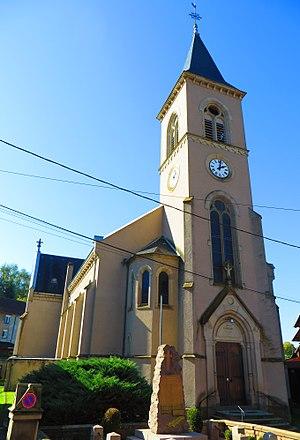
Hartzviller Église Saint-Léopold
Hartzviller est une commune française située dans le département de la Moselle, en région Grand Est. Situé à une dizaine de kilomètres du sud de Sarrebourg. Elle compte, seule, moins de 1000 habitants au 21e siècle mais forme une petite agglomération avec les communes de Troisfontaines et Walscheid, fréquemment appelée « vallée de la Bièvre », de 4 000 habitants.